Moose Mountain Provincial Park

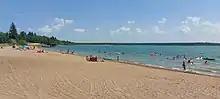
Kenosee Lake Main Beach

Kenosee Lake is the largest body of water in the park and serves as its central tourist attraction. Seasonal recreational activities in and around the lake and park include fishing, hunting, hiking, cycling, swimming, boating, water sports, cross-country skiing, snowmobile riding, horseback riding, miniature golf, and golfing. There is also a baseball diamond, which is where the Kenosee Cubs of the Saskota Baseball League play. In the winter, Kenosee Lake Lookout is the top of the tobogganing hill. At the bottom of the hill, there is a warm up shack and fire pits. Every February on Family Day an event called Moose Mountain Family Fun Day is held at the hill and on the frozen lake. There's toboganning, skating, cross-country skiing, curling, hot dogs, and roasted marshmallows.